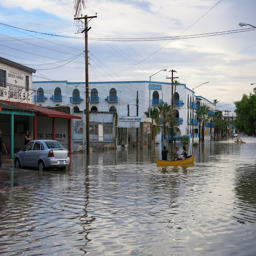
... by canoeing down the street